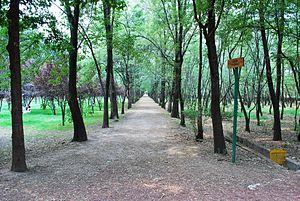
Les Viveros de Coyoacán sont un parc et un arboretum situé dans l’arrondissement de Coyoacán, il forme aussi le parc national El Histórico Coyoacán.